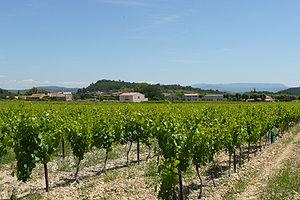
Saint-Martin-de-la-Brasque.
Le luberon est un vin d'appellation d'origine protégée produit par une partie du vignoble de la vallée du Rhône. Son ancien nom était le côtes-du-luberon.
Saint-Martin-de-la-Brasque est une commune française située dans le département de Vaucluse, en région Provence-Alpes-Côte d'Azur.